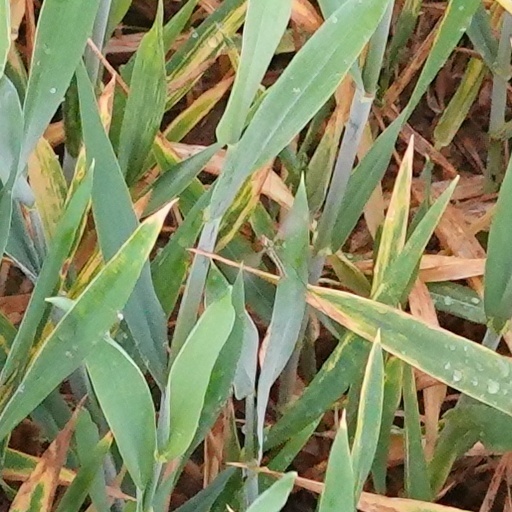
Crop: wheat